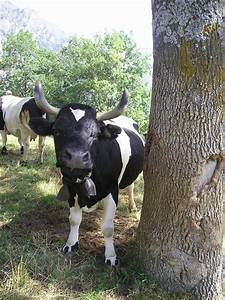
Label: mucca